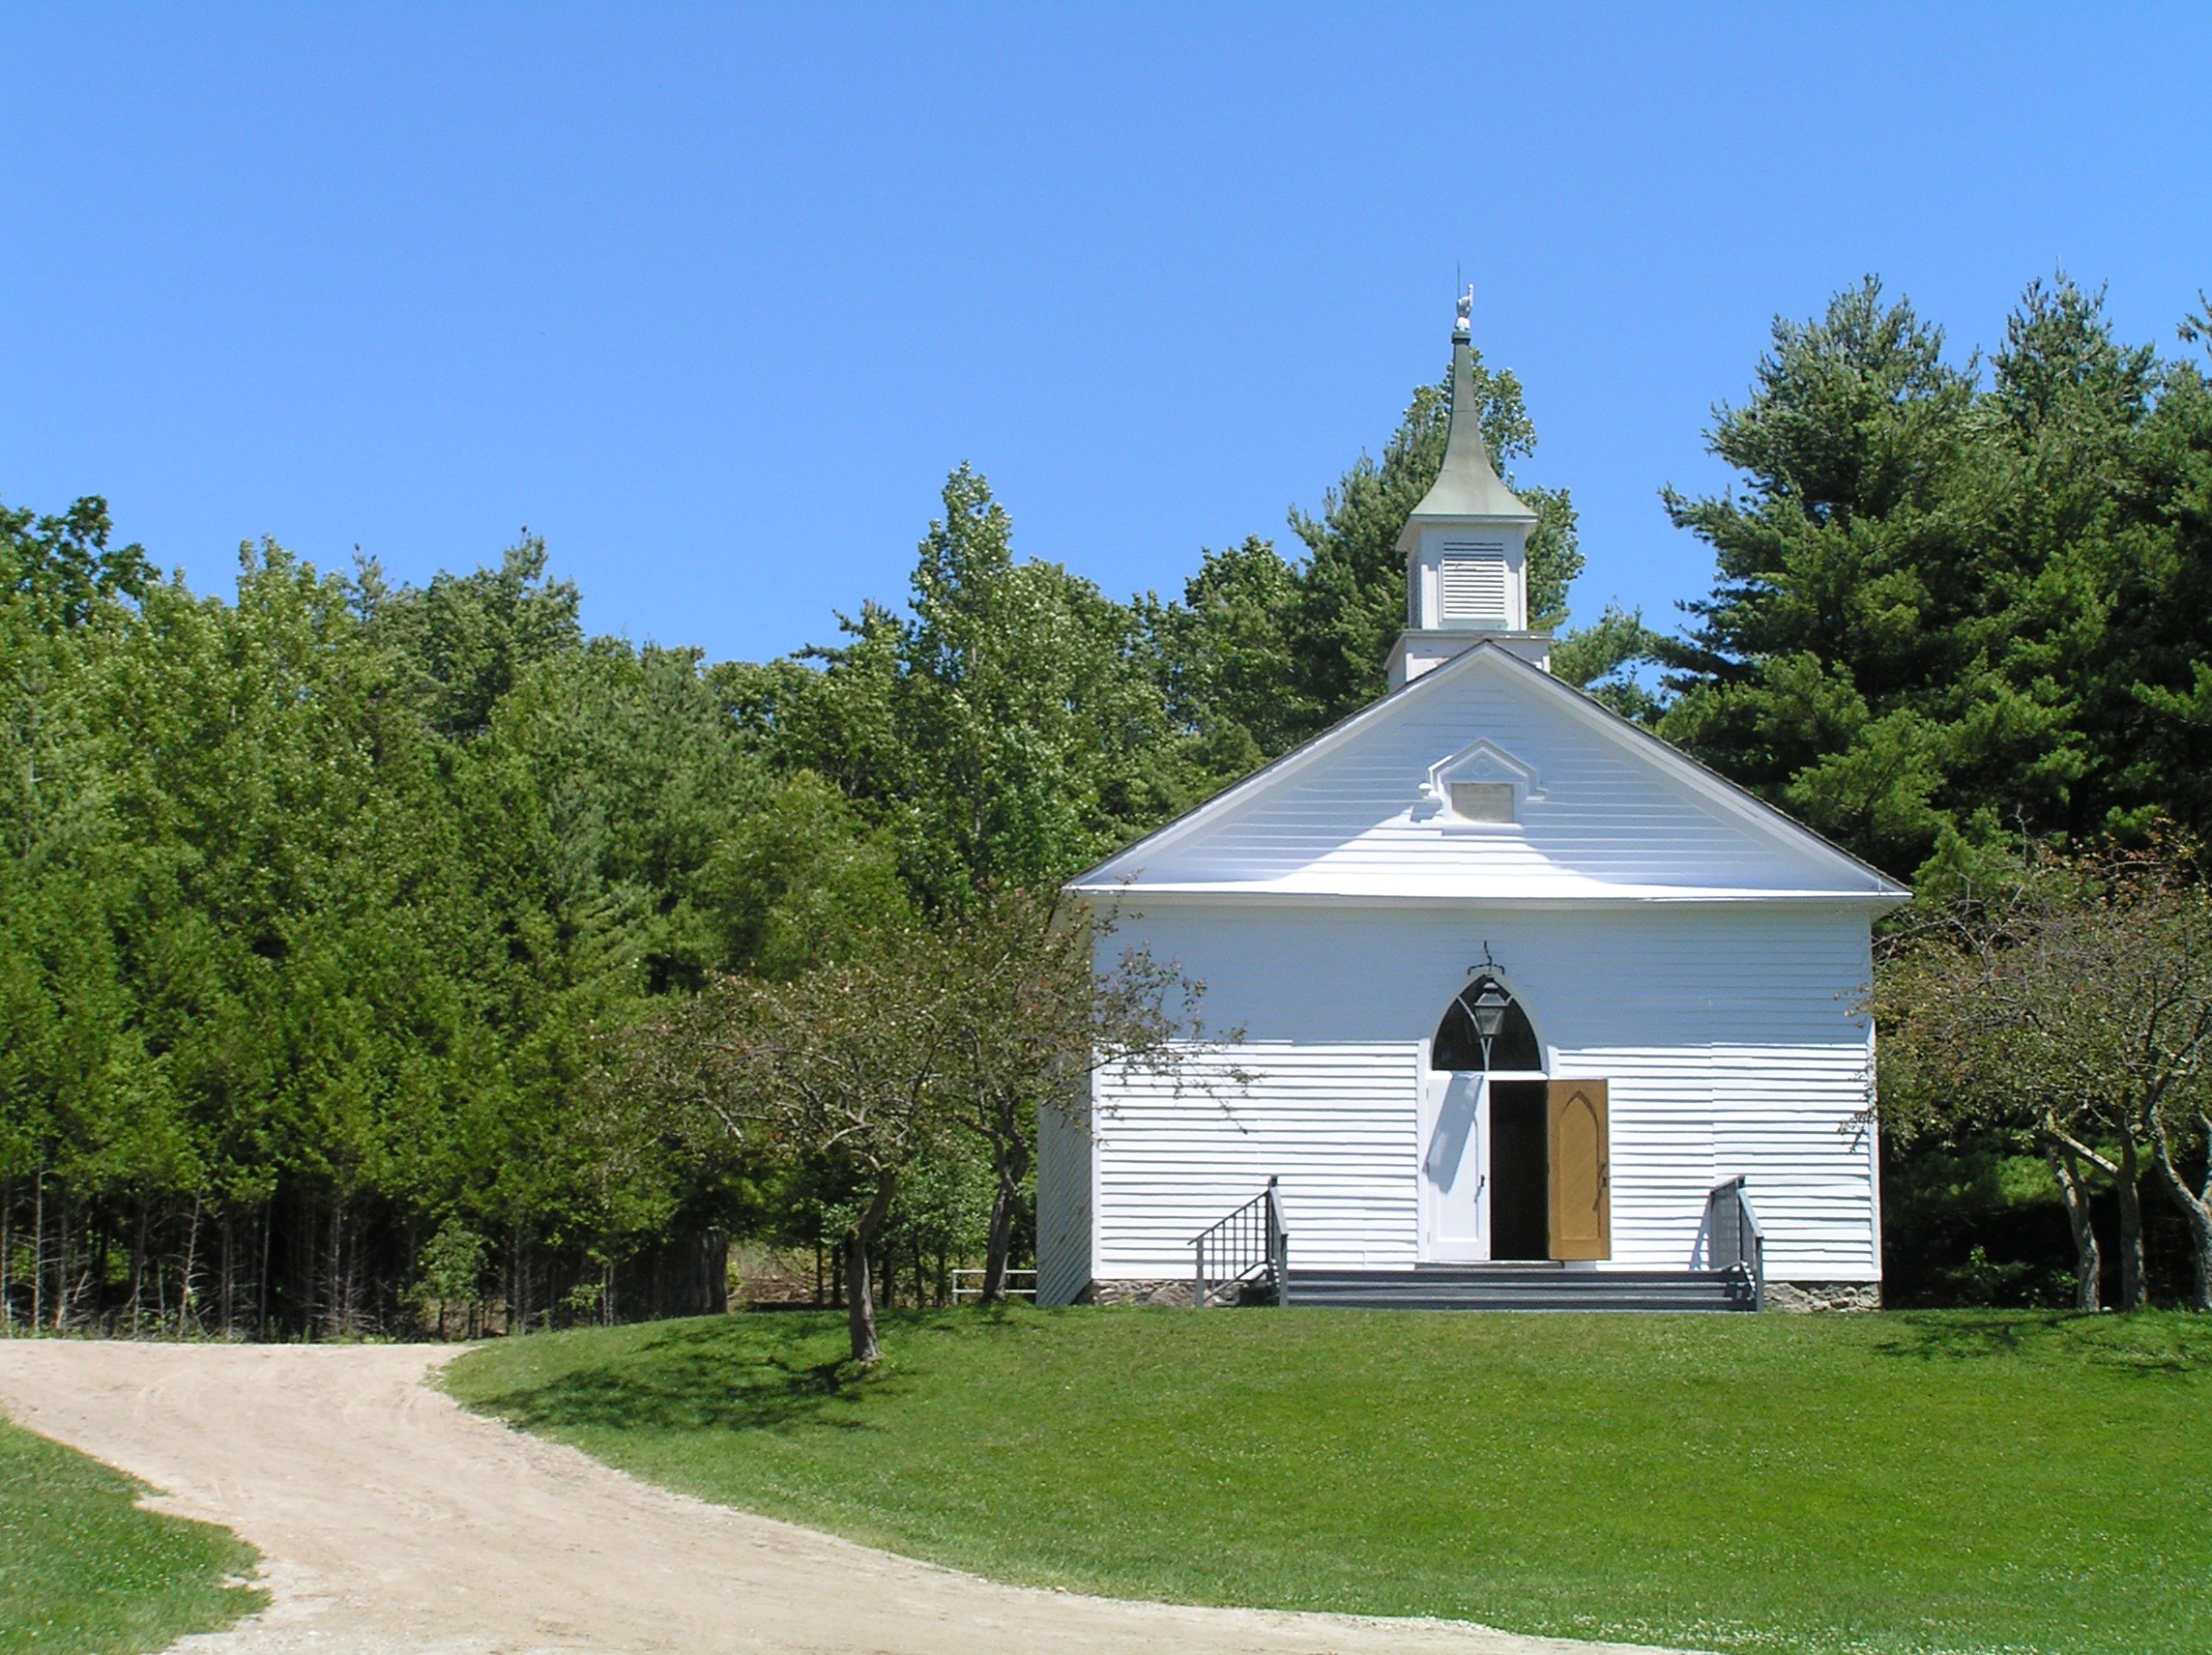
building, old, home, church, chapel, historic, christian, place of worship, faith, worship, estate